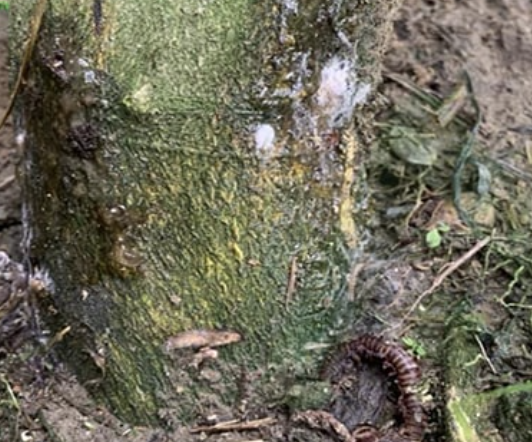
Label: stem_cracking_ gummosis